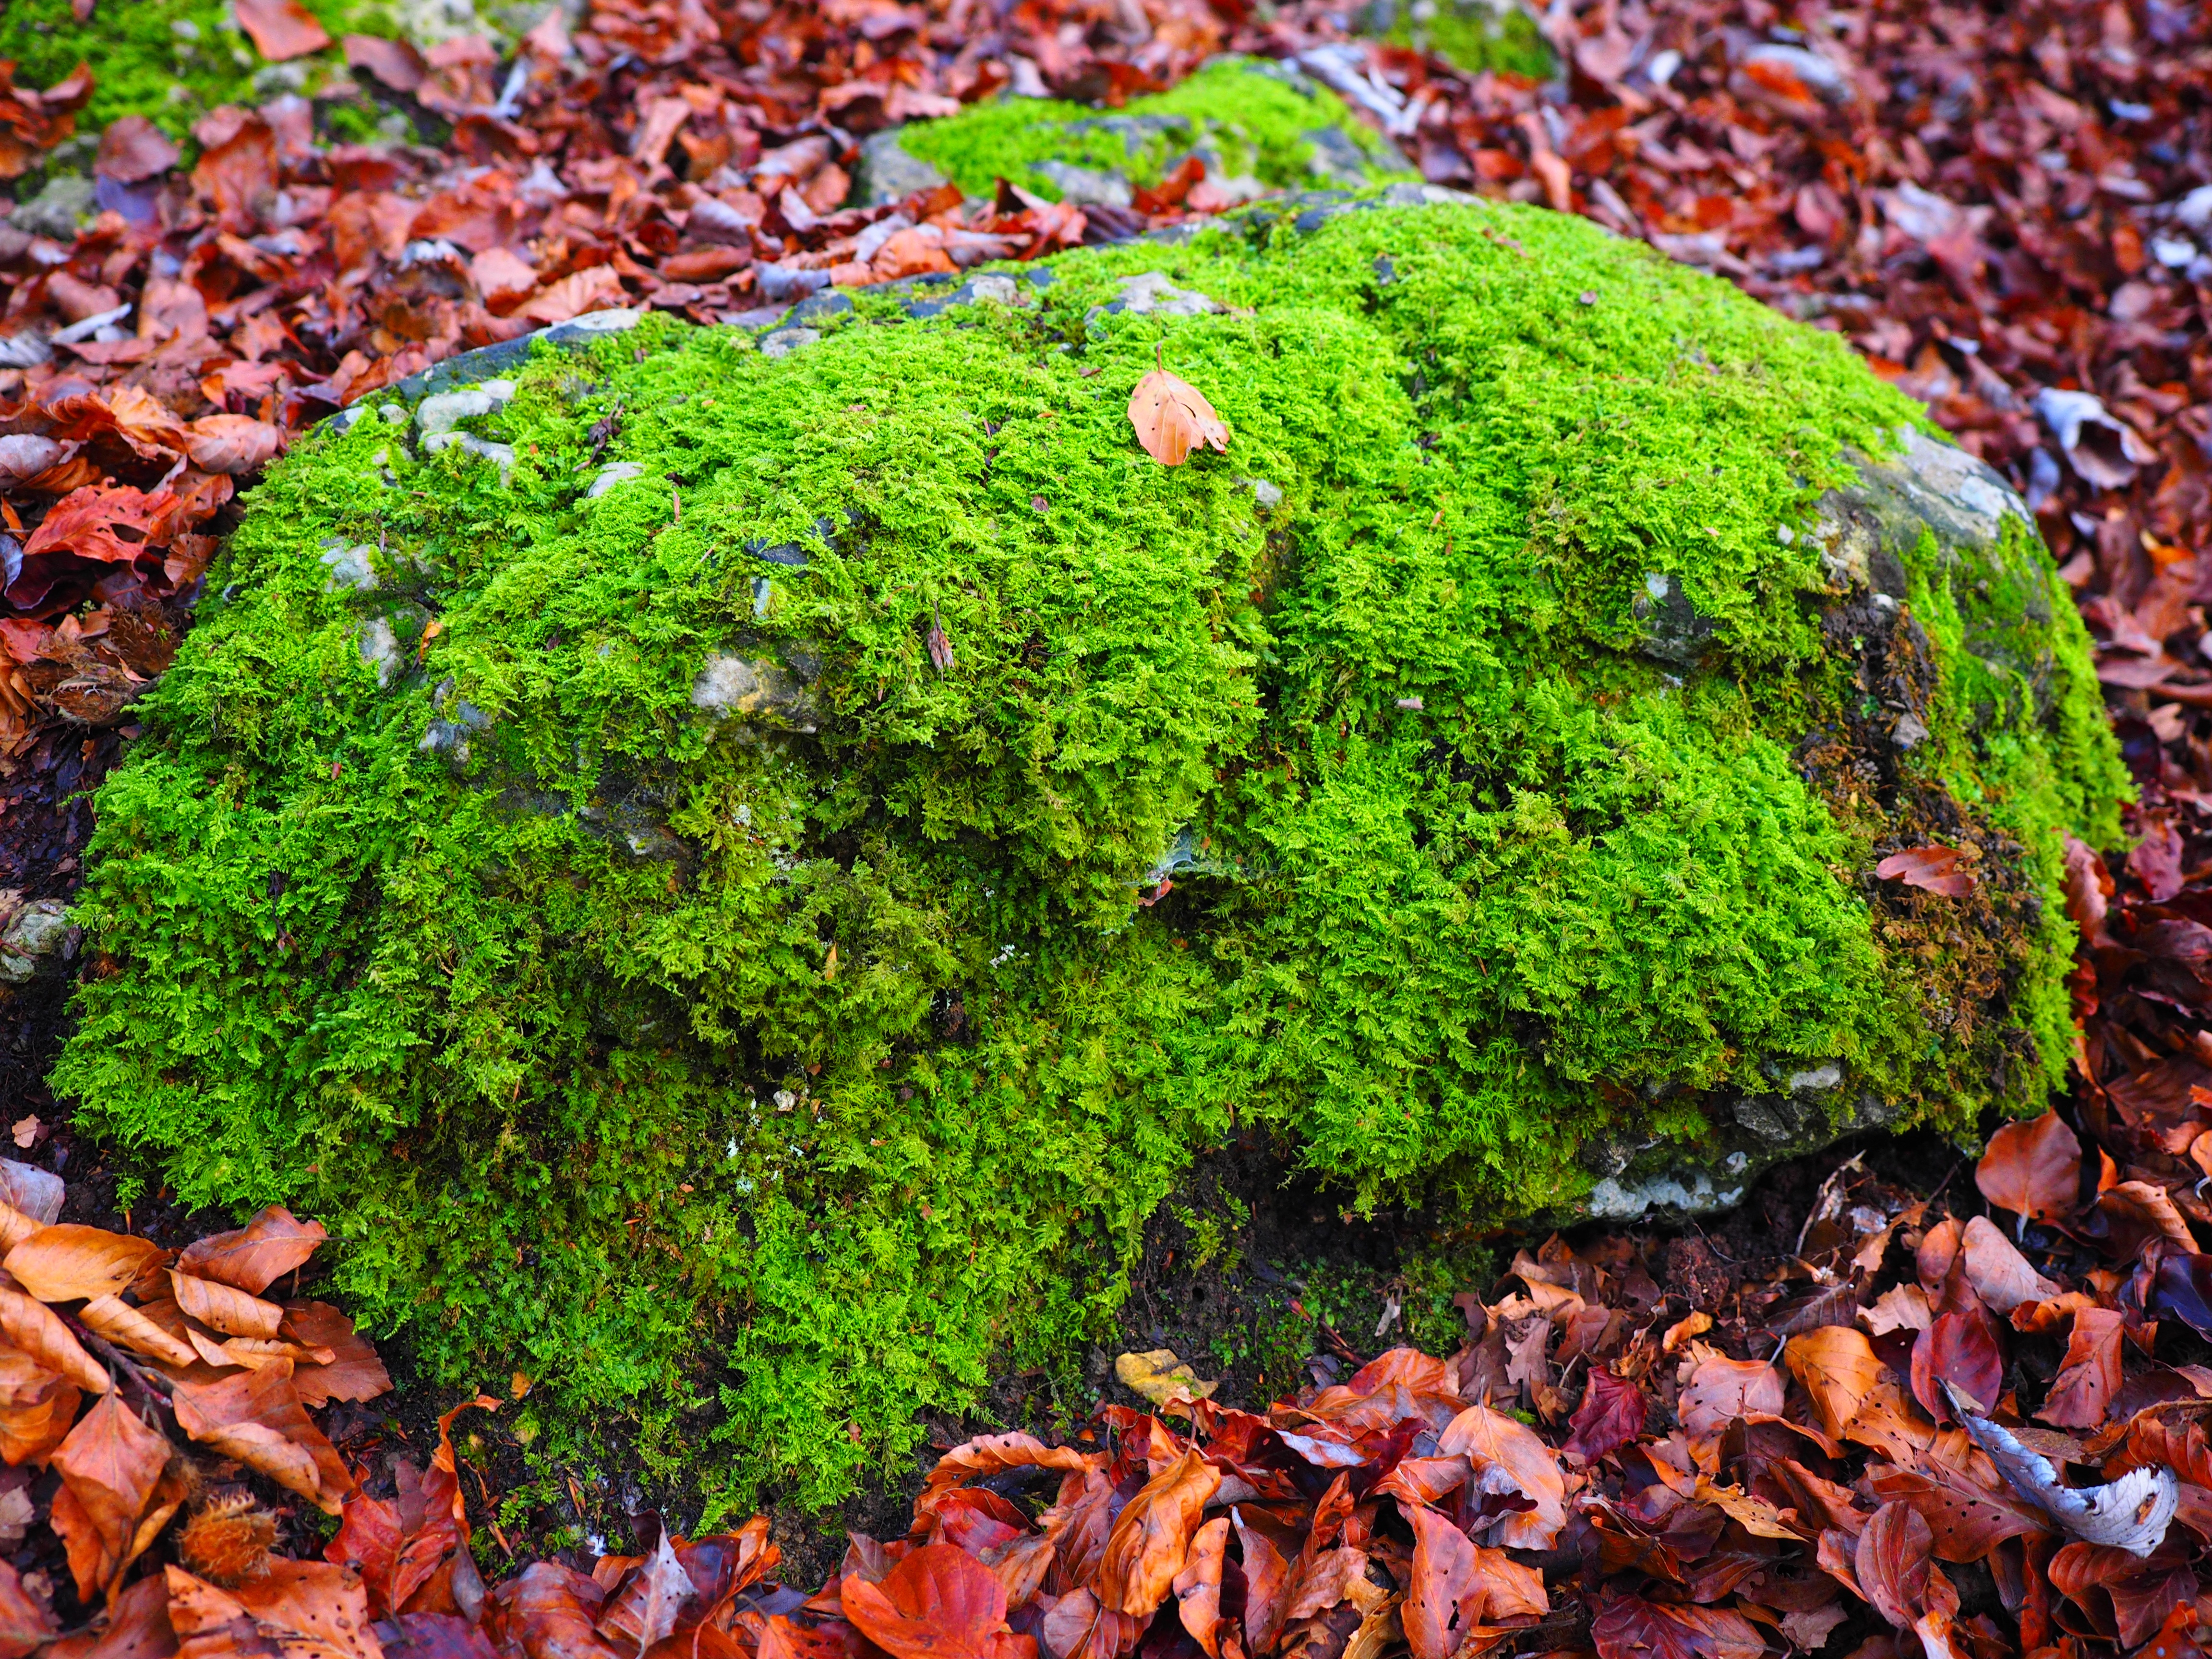
tree, forest, grass, rock, plant, leaf, flower, stone, overgrown, moss, green, autumn, soil, botany, garden, flora, season, forest floor, shrub, deciduous, woodland, of course, bemoost, land plant, non vascular land plant, cratoneuron filicinum, fern like strong nerve moss, laubmoos, amblystegiaceae, strong nerve moss, vulgar strong nerve moss, varying greatly annoying moss, palustriella commutata, cratoneuron commutatum